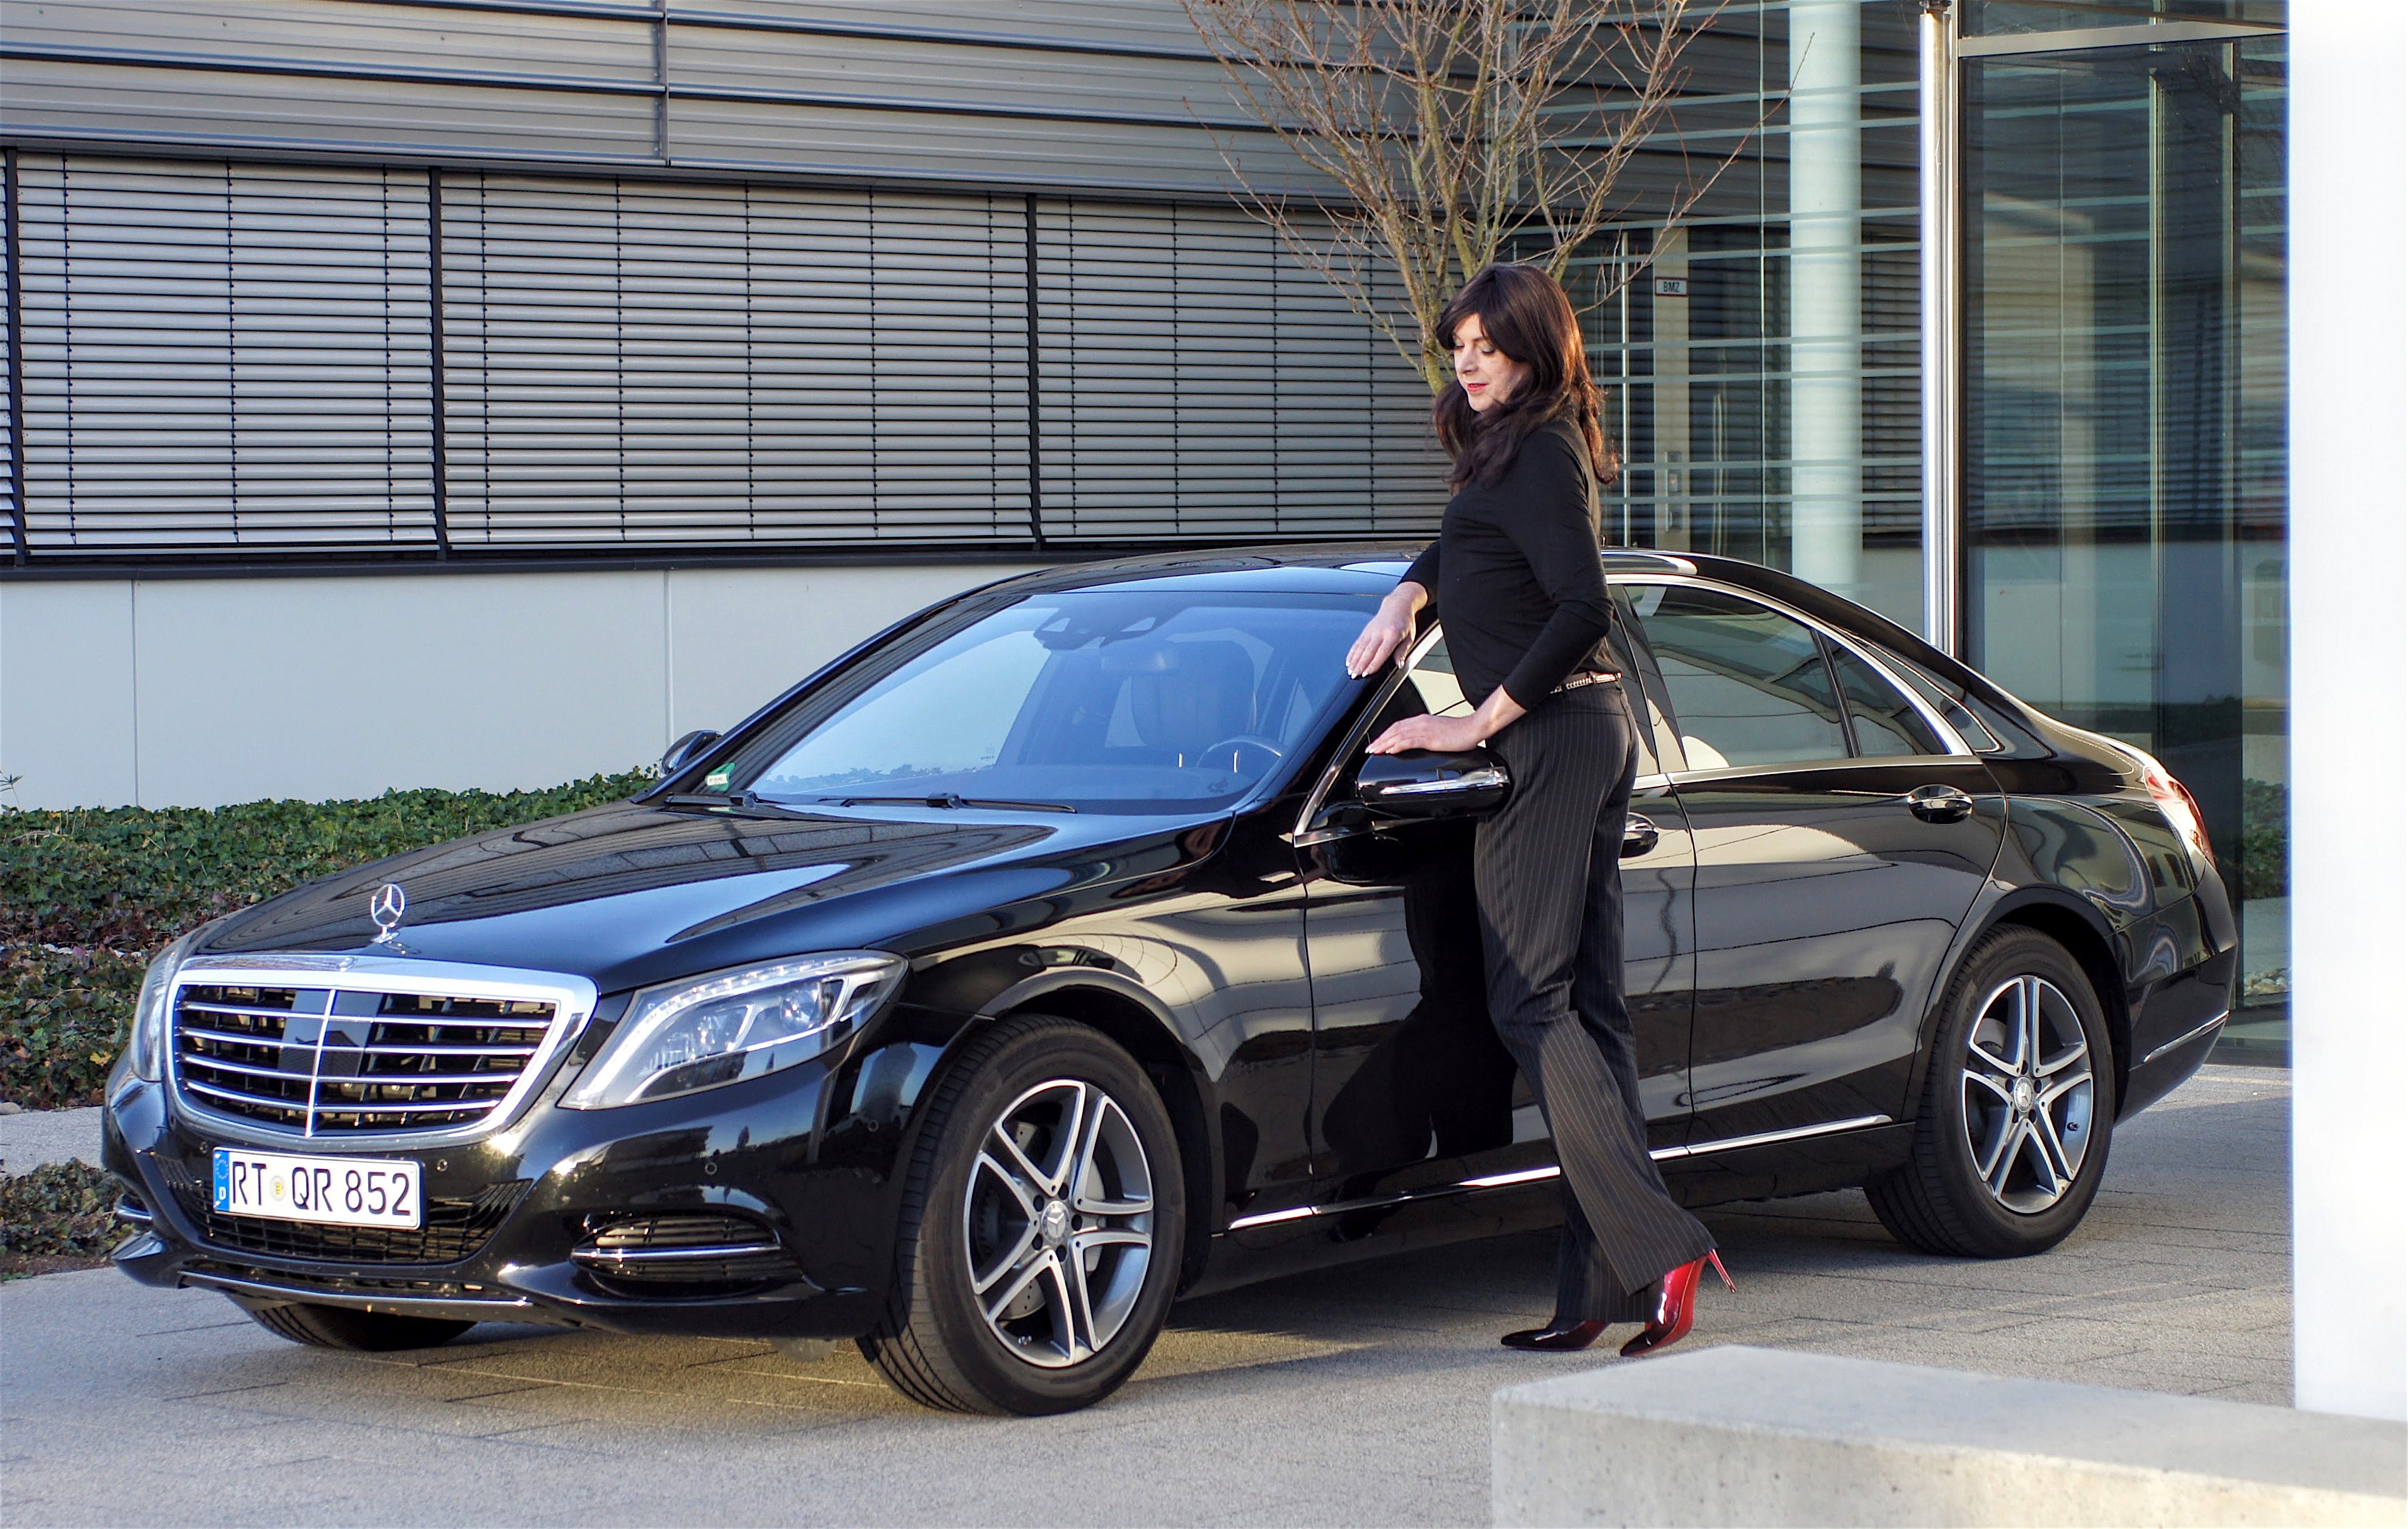
car, wheel, sunlight, star, vehicle, auto, business, black, automotive, bumper, brand, design, rim, sedan, beautiful, elegant, mercedes, sale, shiny, mercedes benz, vehicles, noble, benz, confident, car brand, reflexes, high heels, businesswoman, land vehicle, women's fashion, automobile make, automotive exterior, automotive design, luxury vehicle, executive car, mercedes benz s class, mercedes benz e class, mercedes benz w221, mercedes benz w212